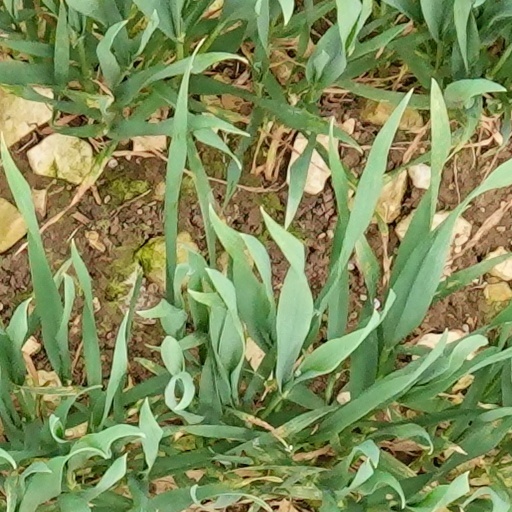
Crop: wheat